Sherman's March (1986 film)

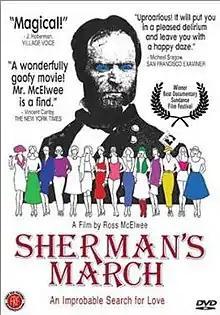
DVD cover

Sherman's March: A Meditation on the Possibility of Romantic Love In the South During an Era of Nuclear Weapons Proliferation is a 1986 cinéma vérité documentary film written and directed by Ross McElwee. It was awarded a Grand Jury prize at the 1987 Sundance Film Festival, and was selected for preservation in the U.S. National Film Registry in 2000.